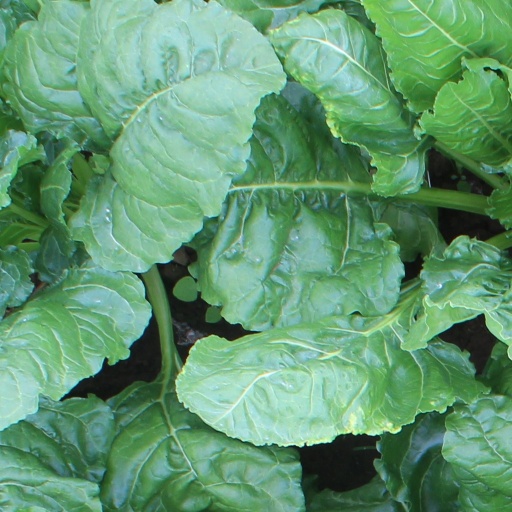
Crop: sugar beet